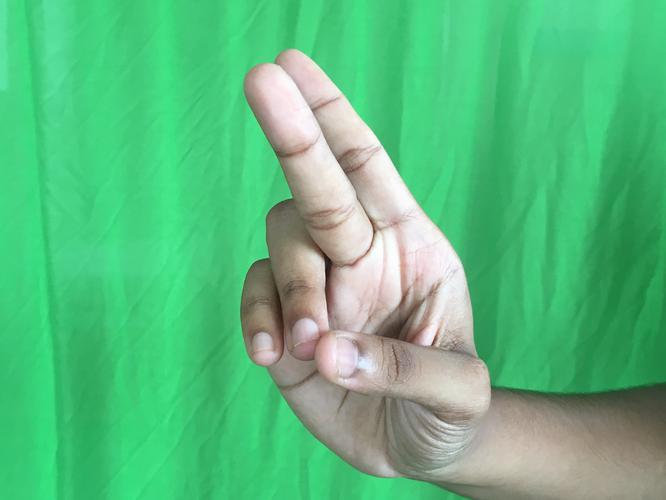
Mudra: Katrimukha
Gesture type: single_hand